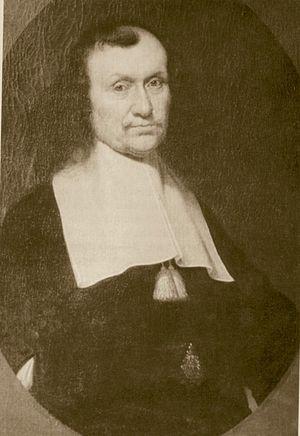
Theodore Caspar von Furstenberg, également connu comme Caspar Dietrich von Furstenberg est un peintre et graveur allemand, pionnier de la technique de la manière noire. Il a également été colonel d'un régiment de cavalerie espagnole aux Pays-Bas, candidat pour devenir électeur de Mayence, alchimiste, puis chanoine à Mayence.